2014 Indianapolis 500

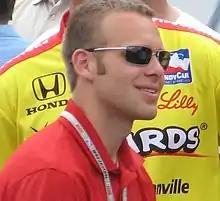
Ed Carpenter

The busiest day of practice thus far saw 34 drivers complete 2,516 laps. In the final hour, Hélio Castroneves completed the fastest lap of the month, the first driver over 227 mph. Three drivers – rookie James Davison, Buddy Lazier, and James Hinchcliffe – took their first laps of the week. Hinchcliffe was back out on the track after being clear to drive after his concussion. Both E. J. Viso and Pippa Mann suffered mechanical/engine issues. The most serious issue of the day belonged to Mikhail Aleshin, who stopped on the course with an engine fire.